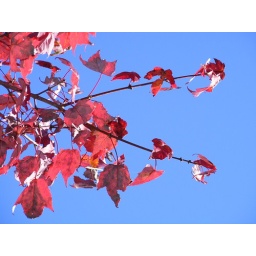
I really like the contrast of the red leaves against the blue sky, exactly what I was going for.